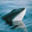
Label: whale